Anh's Brush with Fame

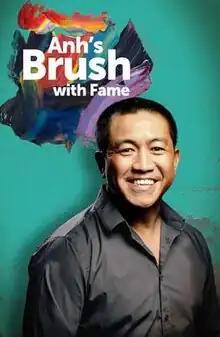

Anh's Brush with Fame, also known as Anh Do's Brush With Fame, is an Australian television series, first broadcast on the ABC starting 24 August 2016. The program features comedian Anh Do painting a portrait of a celebrity while interviewing his subject.